Chimoio

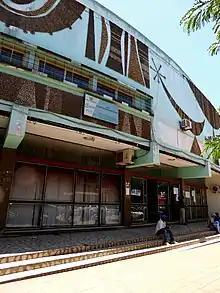
Cinema Montalto in Chimoio

The Portuguese, already well established in the coastal areas of East Africa since the 15th century, also ventured into these interior lands seeking the famous Mwenemutapa Empire and gradually settled there as colonists. This region of Mozambique was then granted by charter to the Mozambique Company, one of whose main objectives was to foster agricultural colonization. Hence, the Company undertook to settle Portuguese and their descendants in its territory. One of the first towns to be created was Vila Barreto. Established on 24 February 1893, close to the current Chimoio city, it arose out of the building of the Beira-Salisbury (Mashonaland) railway. The town was named after the Portuguese capitão-mor (governor/military captain) Francisco Barreto, who, in 1572, commanded the first military expedition to the Mwenemutapa Kingdom. For several years, the railway line terminated at Vila Barreto, which contributed to its impressive growth. The town enjoyed a period of opulence, with its hotels and travellers heading to Manica and Rhodesia or, in the other direction, to Beira. However, by the end of 1897, railway construction work reached the frontier with Rhodesia, interrupting the dynamics that had taken root in Vila Barreto.